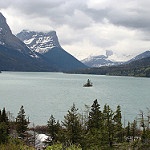
Label: glacier